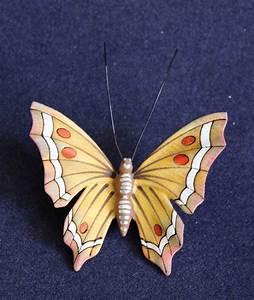
Label: butterfly